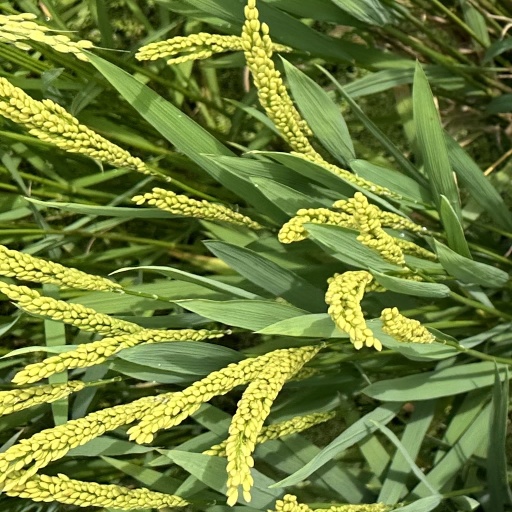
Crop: rice